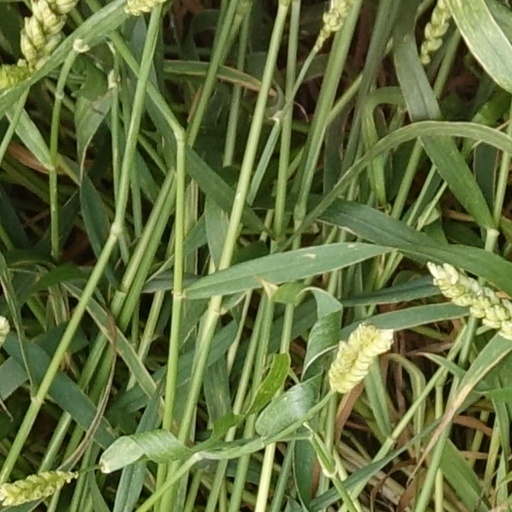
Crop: wheat